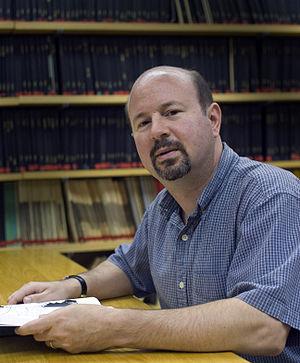
Le graphique en « crosse de hockey » désigne la forme des reconstitutions dites « MBH98 » et « MBH99 » de la variation de la température moyenne du globe depuis 1 000 ans proposée en 1998 puis 1999 par Michael E. Mann assisté de Raymond S. Bradley et Malcolm K. Hughes.